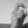
ASL letter: X